Llandudno Lifeboat Station

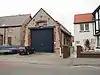
1903 Llandudno Lifeboat Station

In 1903, a new boathouse was constructed on Lloyd Street, at a cost of £1300. Llandudno sits on the isthmus between the mainland and the Great Orme, with a shore on either side of the town. The site of the Llandudno Lifeboat Station on Lloyd Street was almost equi-distant from both of Llandudno's shores, from where the lifeboat could be towed equally quickly in either direction.